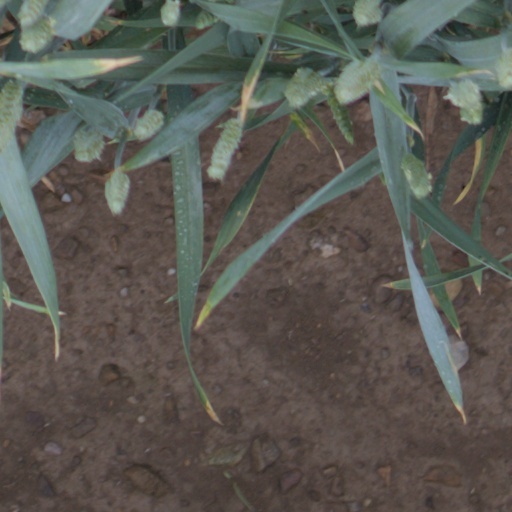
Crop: wheat